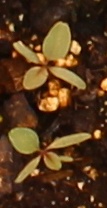
Label: Palmer Amaranth